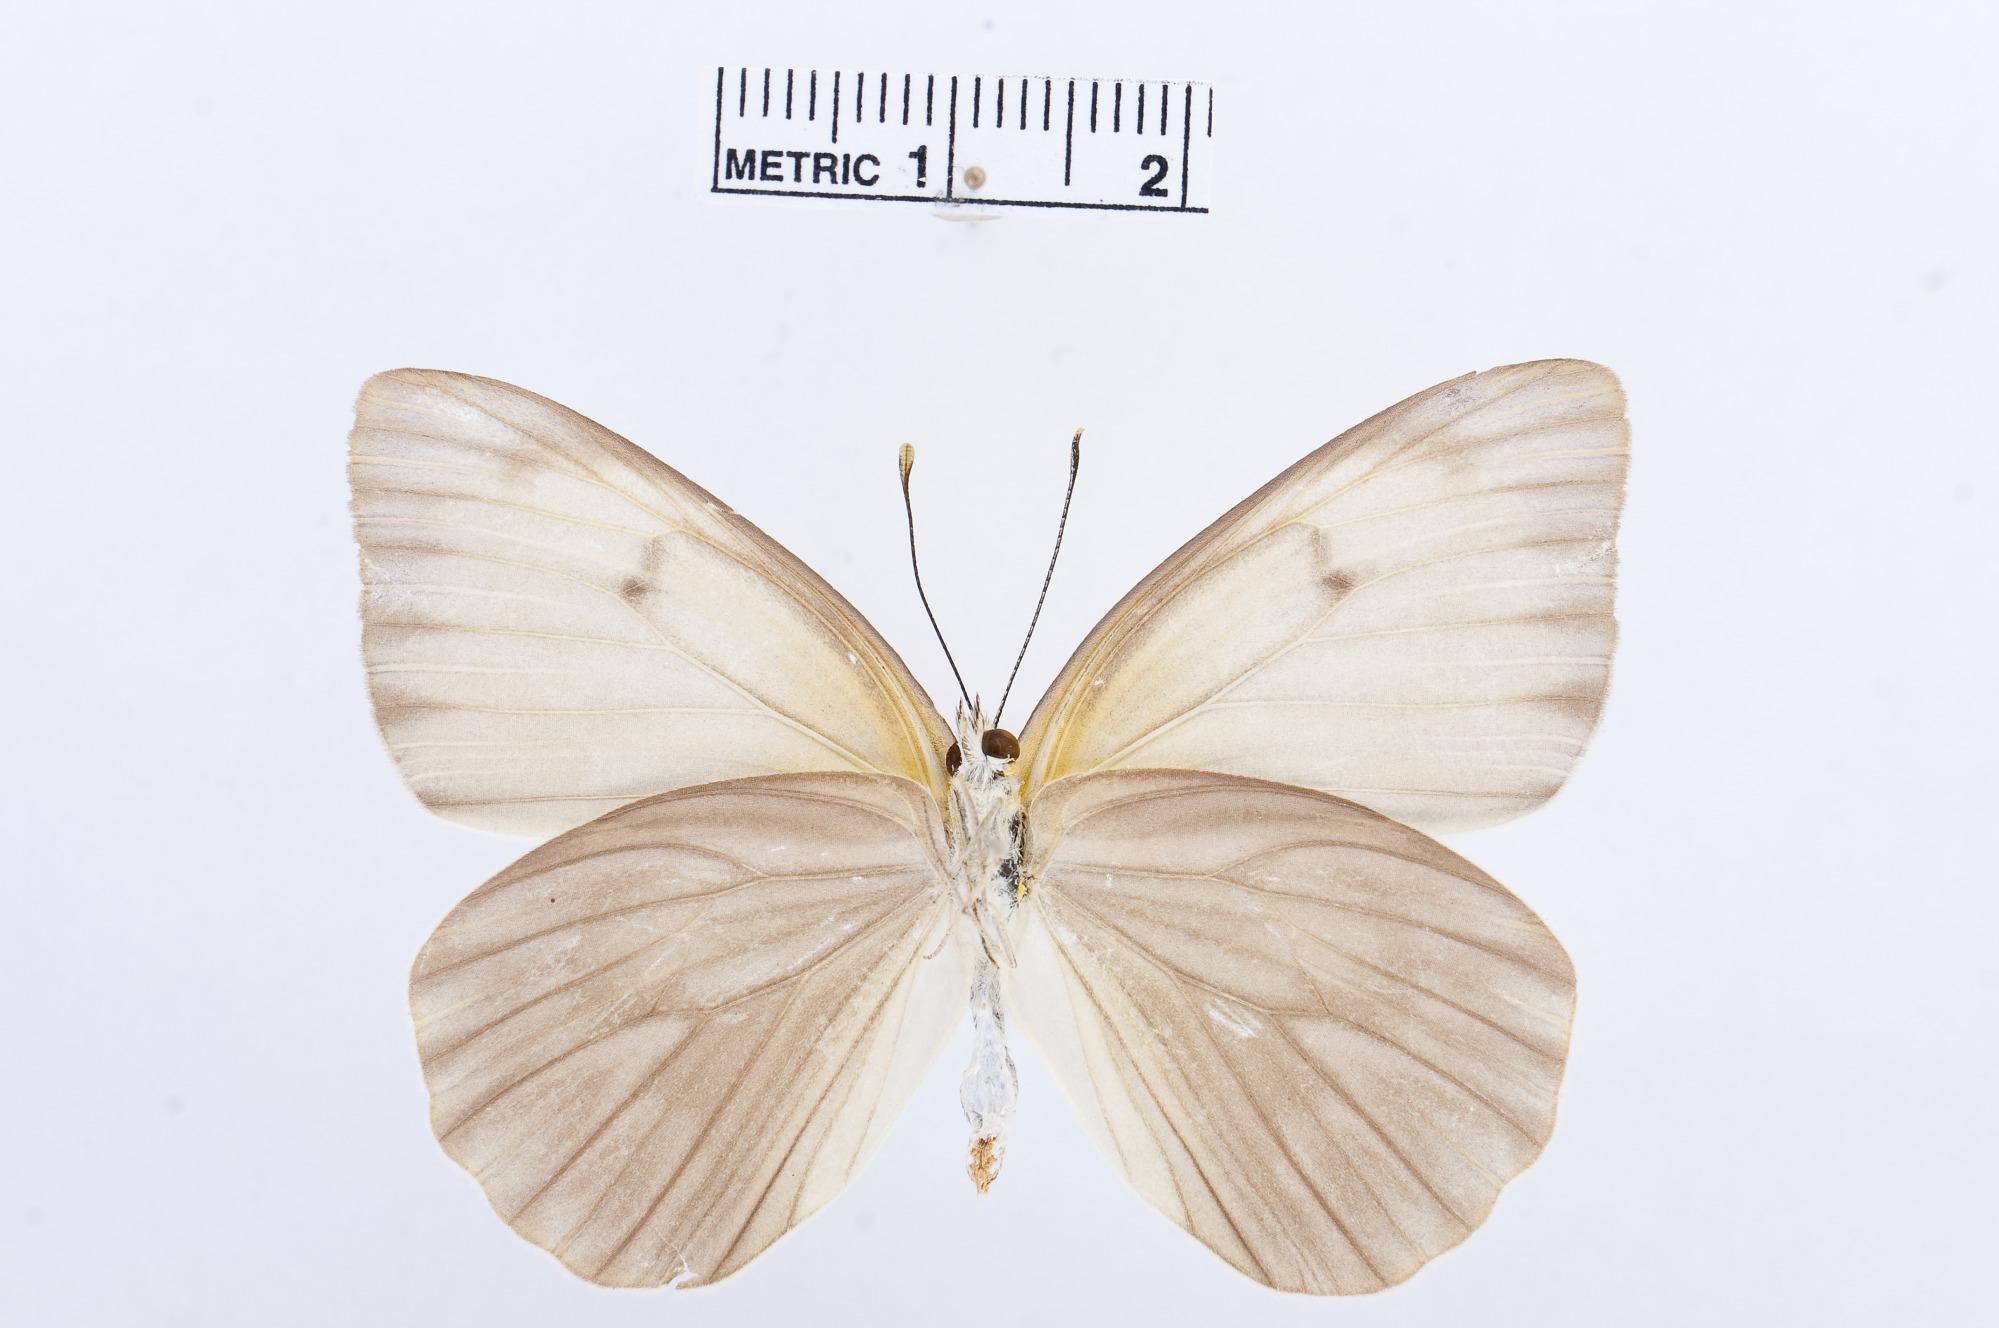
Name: Ascia monuste
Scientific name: Ascia monuste
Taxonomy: Animalia, Arthropoda, Hexapoda, Insecta, Lepidoptera, Pieridae, Pierinae